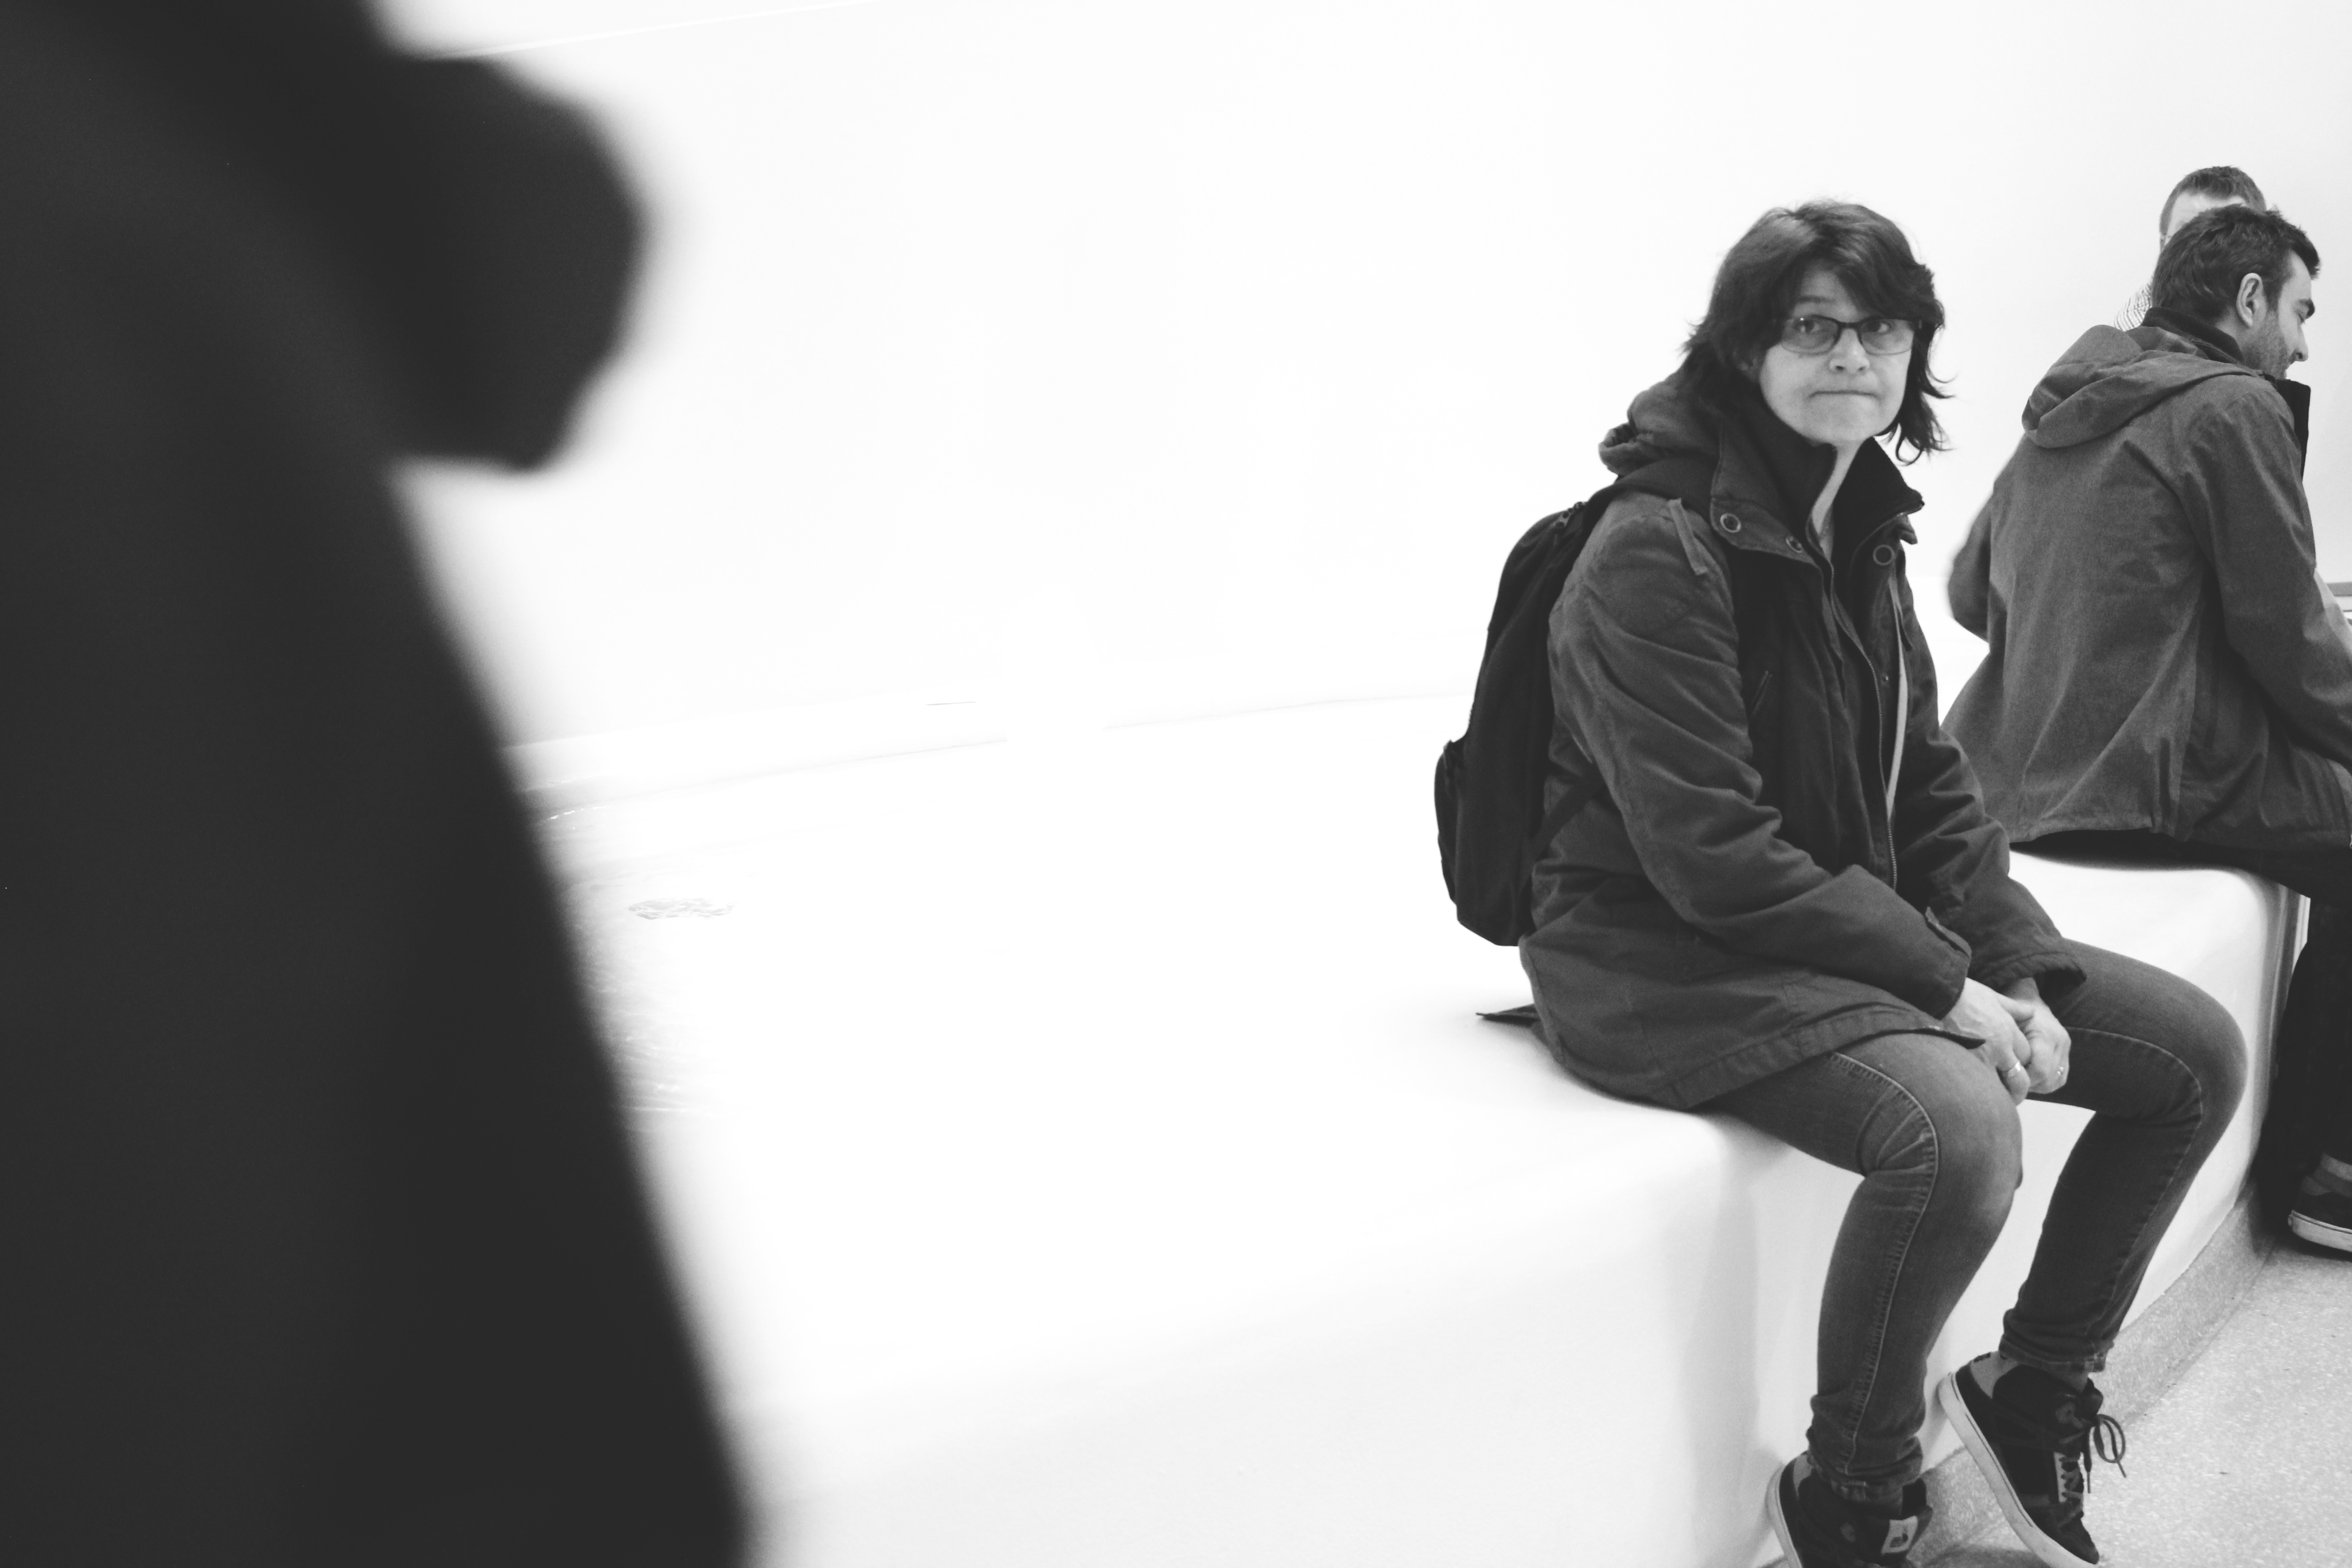
black and white, photography, fashion, black, monochrome, gentleman, footwear, interaction, photo shoot, monochrome photography